LNG carrier

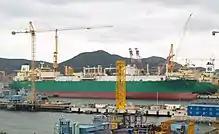
LNG carrier under construction at DSME shipyard, Okpo-dong

In 2021, 90 new LNG carriers were ordered. By 2022, high demand had shifted deliveries of new orders to 2027.